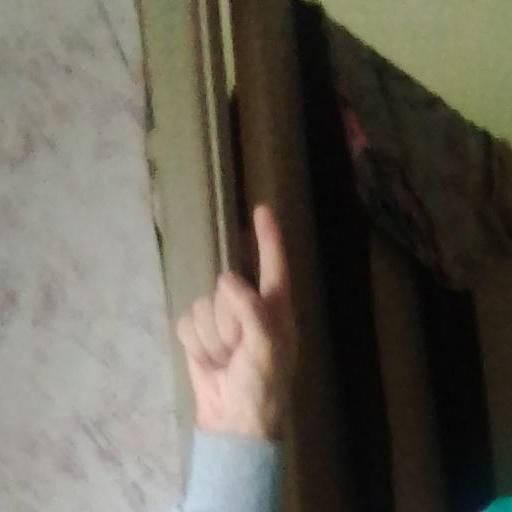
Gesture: one